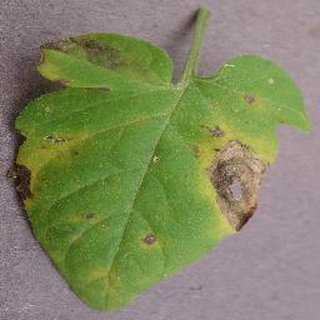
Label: tomato_septoria_leaf_spot